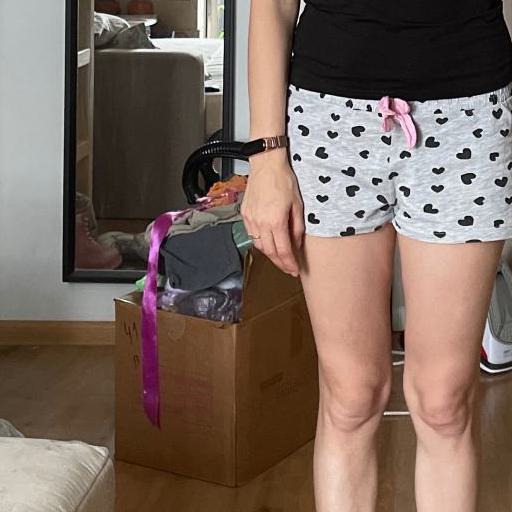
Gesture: no_gesture